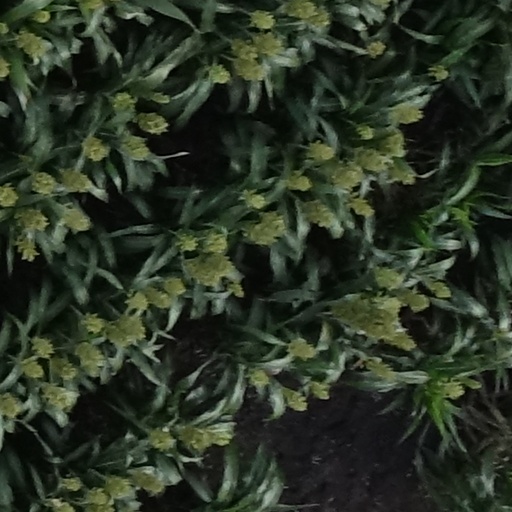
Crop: sorghum